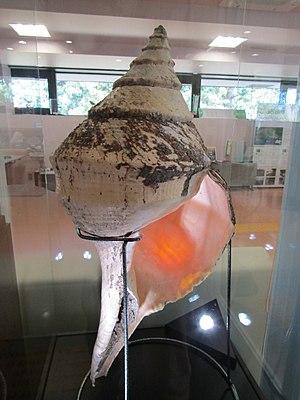
Syrinx aruanus, communément appelé Trompette australienne ou Trompette fausse, est une espèce d'escargots de mer extrêmement grande mesurant jusqu'à 91 cm de long et pesant jusqu'à 18 kg. C'est un mollusque gastéropode marin de la famille des Turbinellidae, et seul représentant du genre Syrinx.